Sant Nenuram Ashram

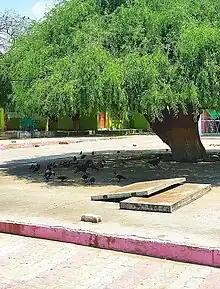
Birds are eating food bought by devotees under a tree in the Ashram

The Sant Neenu Ram was born in 1898 in the Islamkot. He was very inspired by the teachings of Hindu saint Poorun Bharti whose shrine is 7 km away from Islamkot. He spent years at that shrine and then came back to his Islamkot to spread the teachings of Pooran Bharti and built the ashram. He built a community kitchen in ashram to serve food for everyone irrespective of their caste and religion. To feed the visitors to the ashram, he used to go from house to house to collect food.